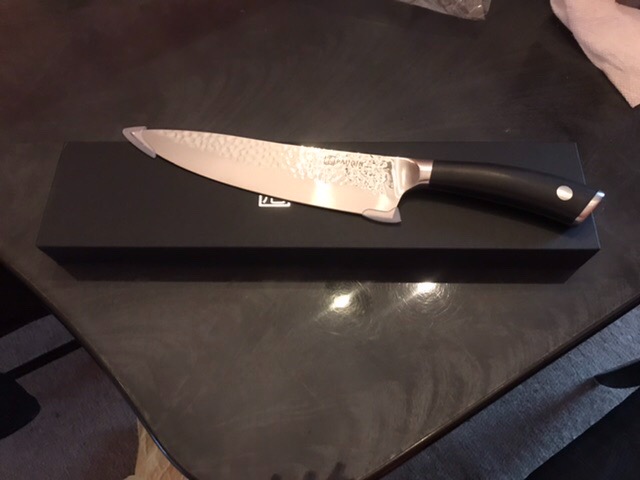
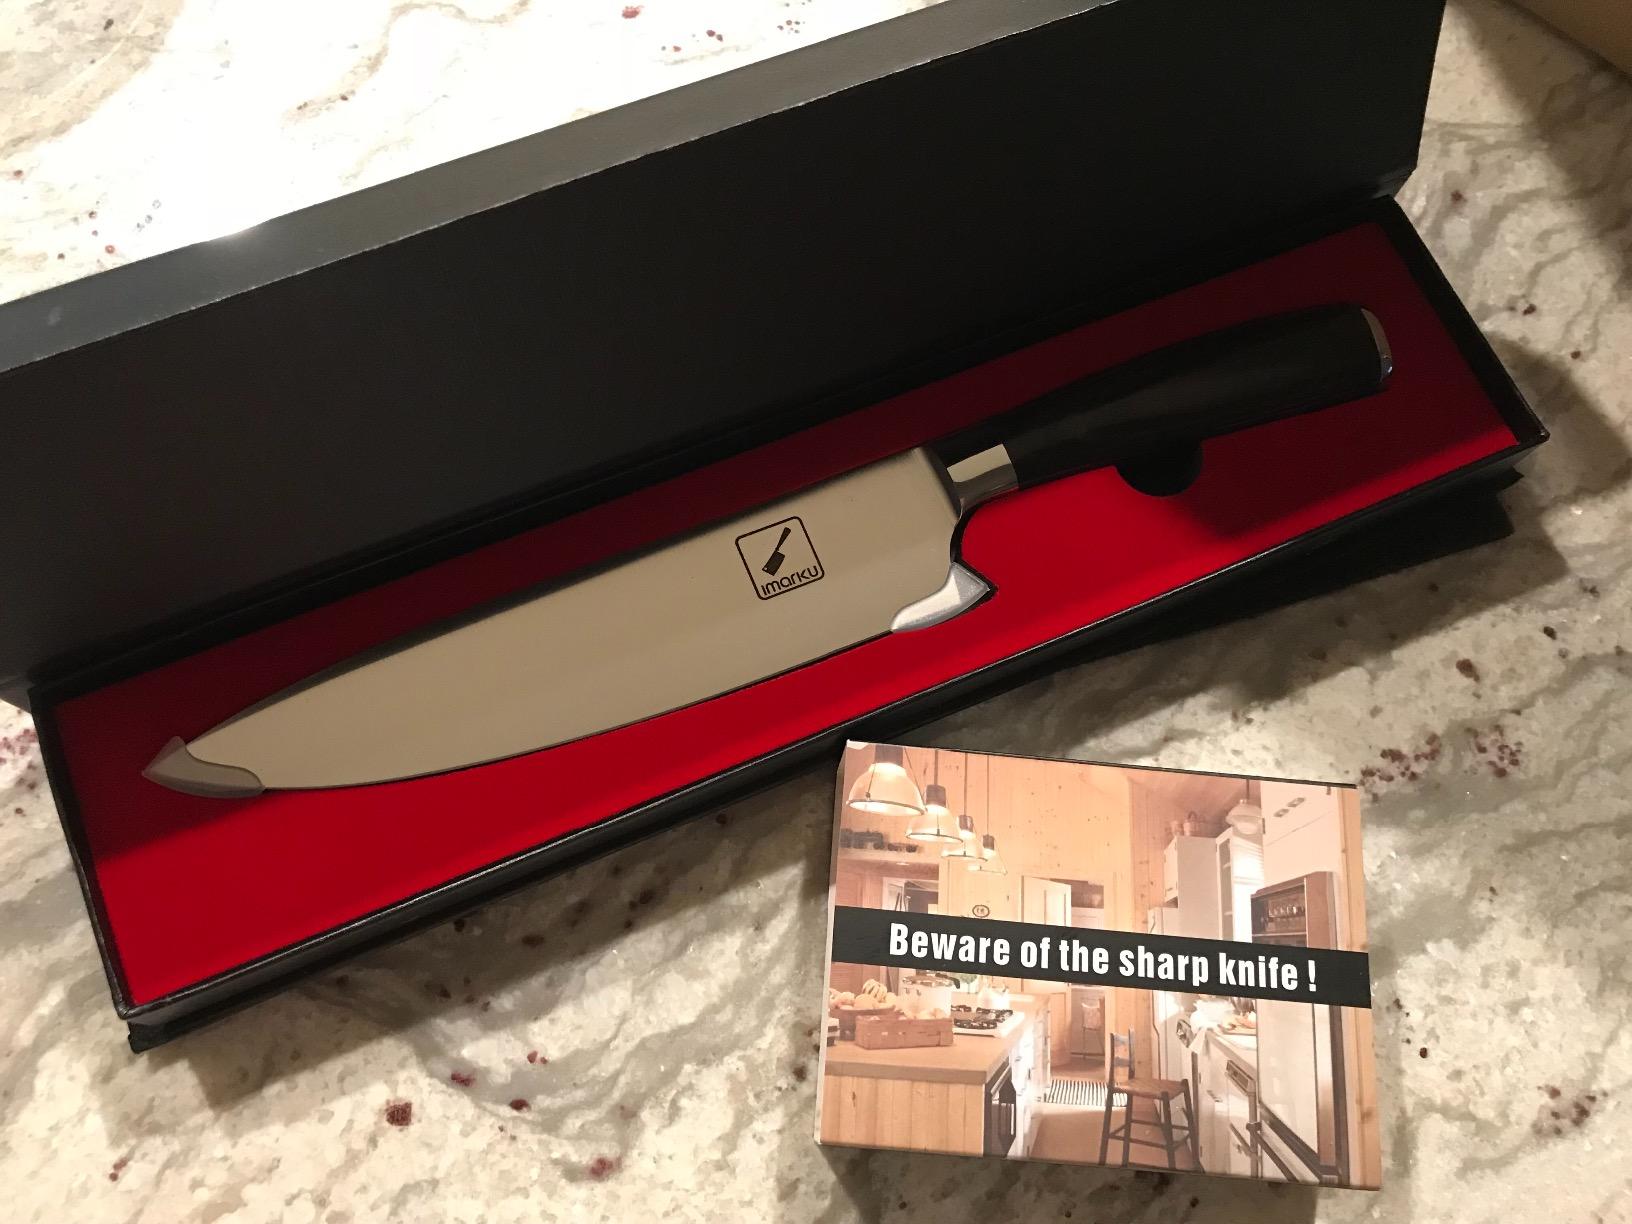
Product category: items_knife
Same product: no